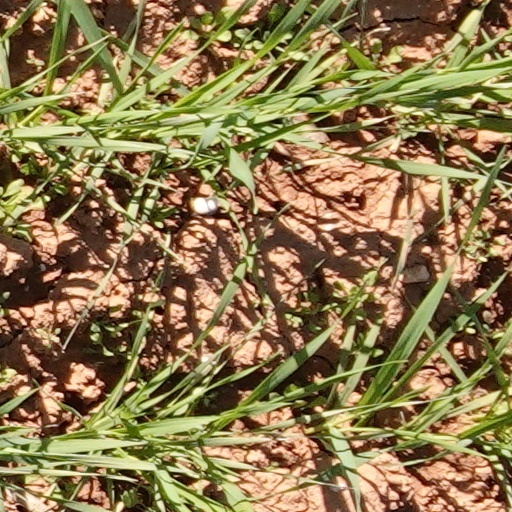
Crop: wheat